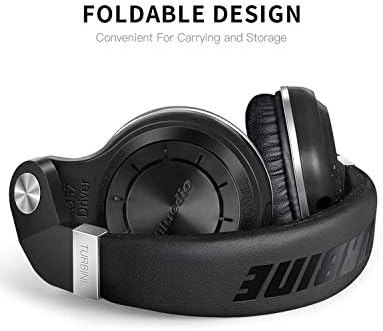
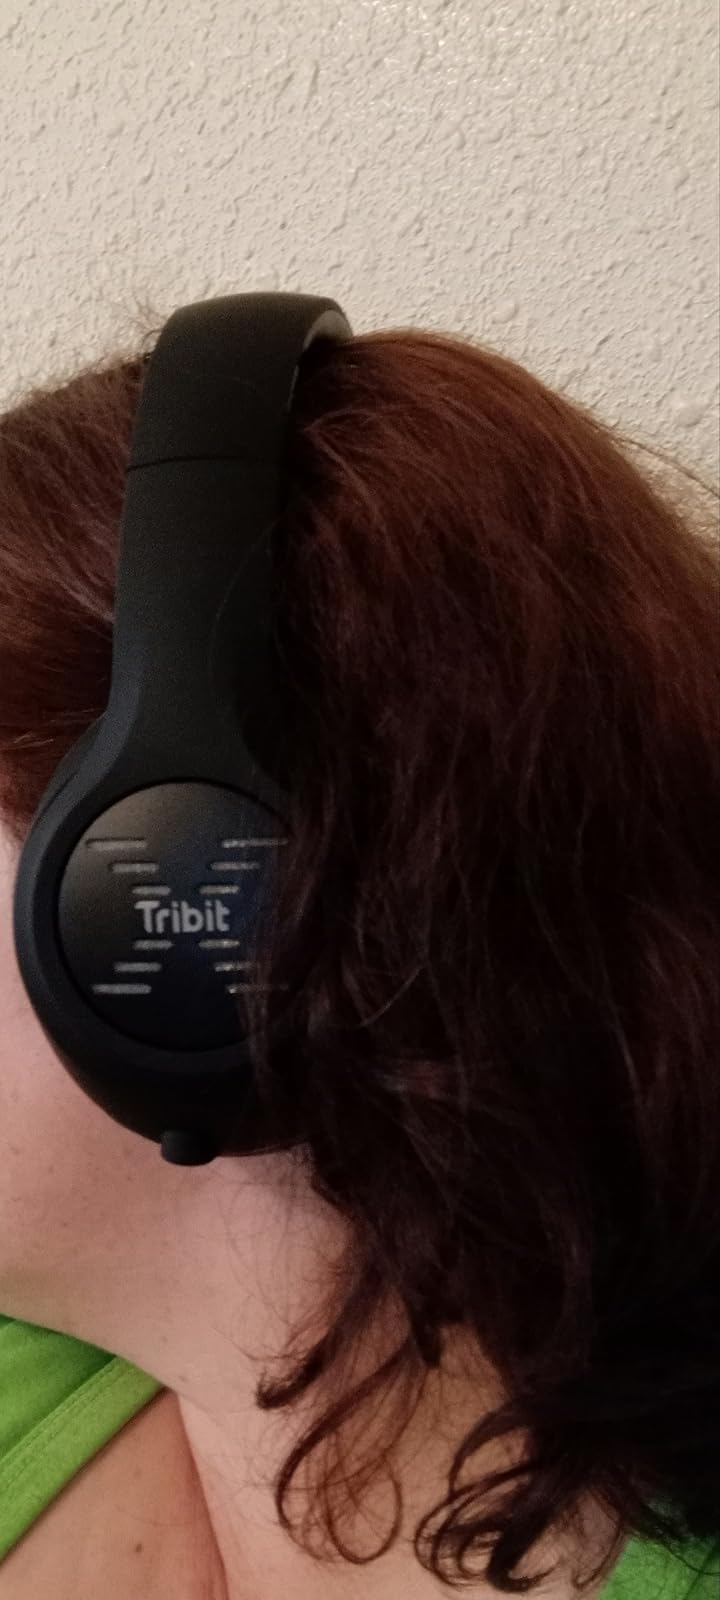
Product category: headphones
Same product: no